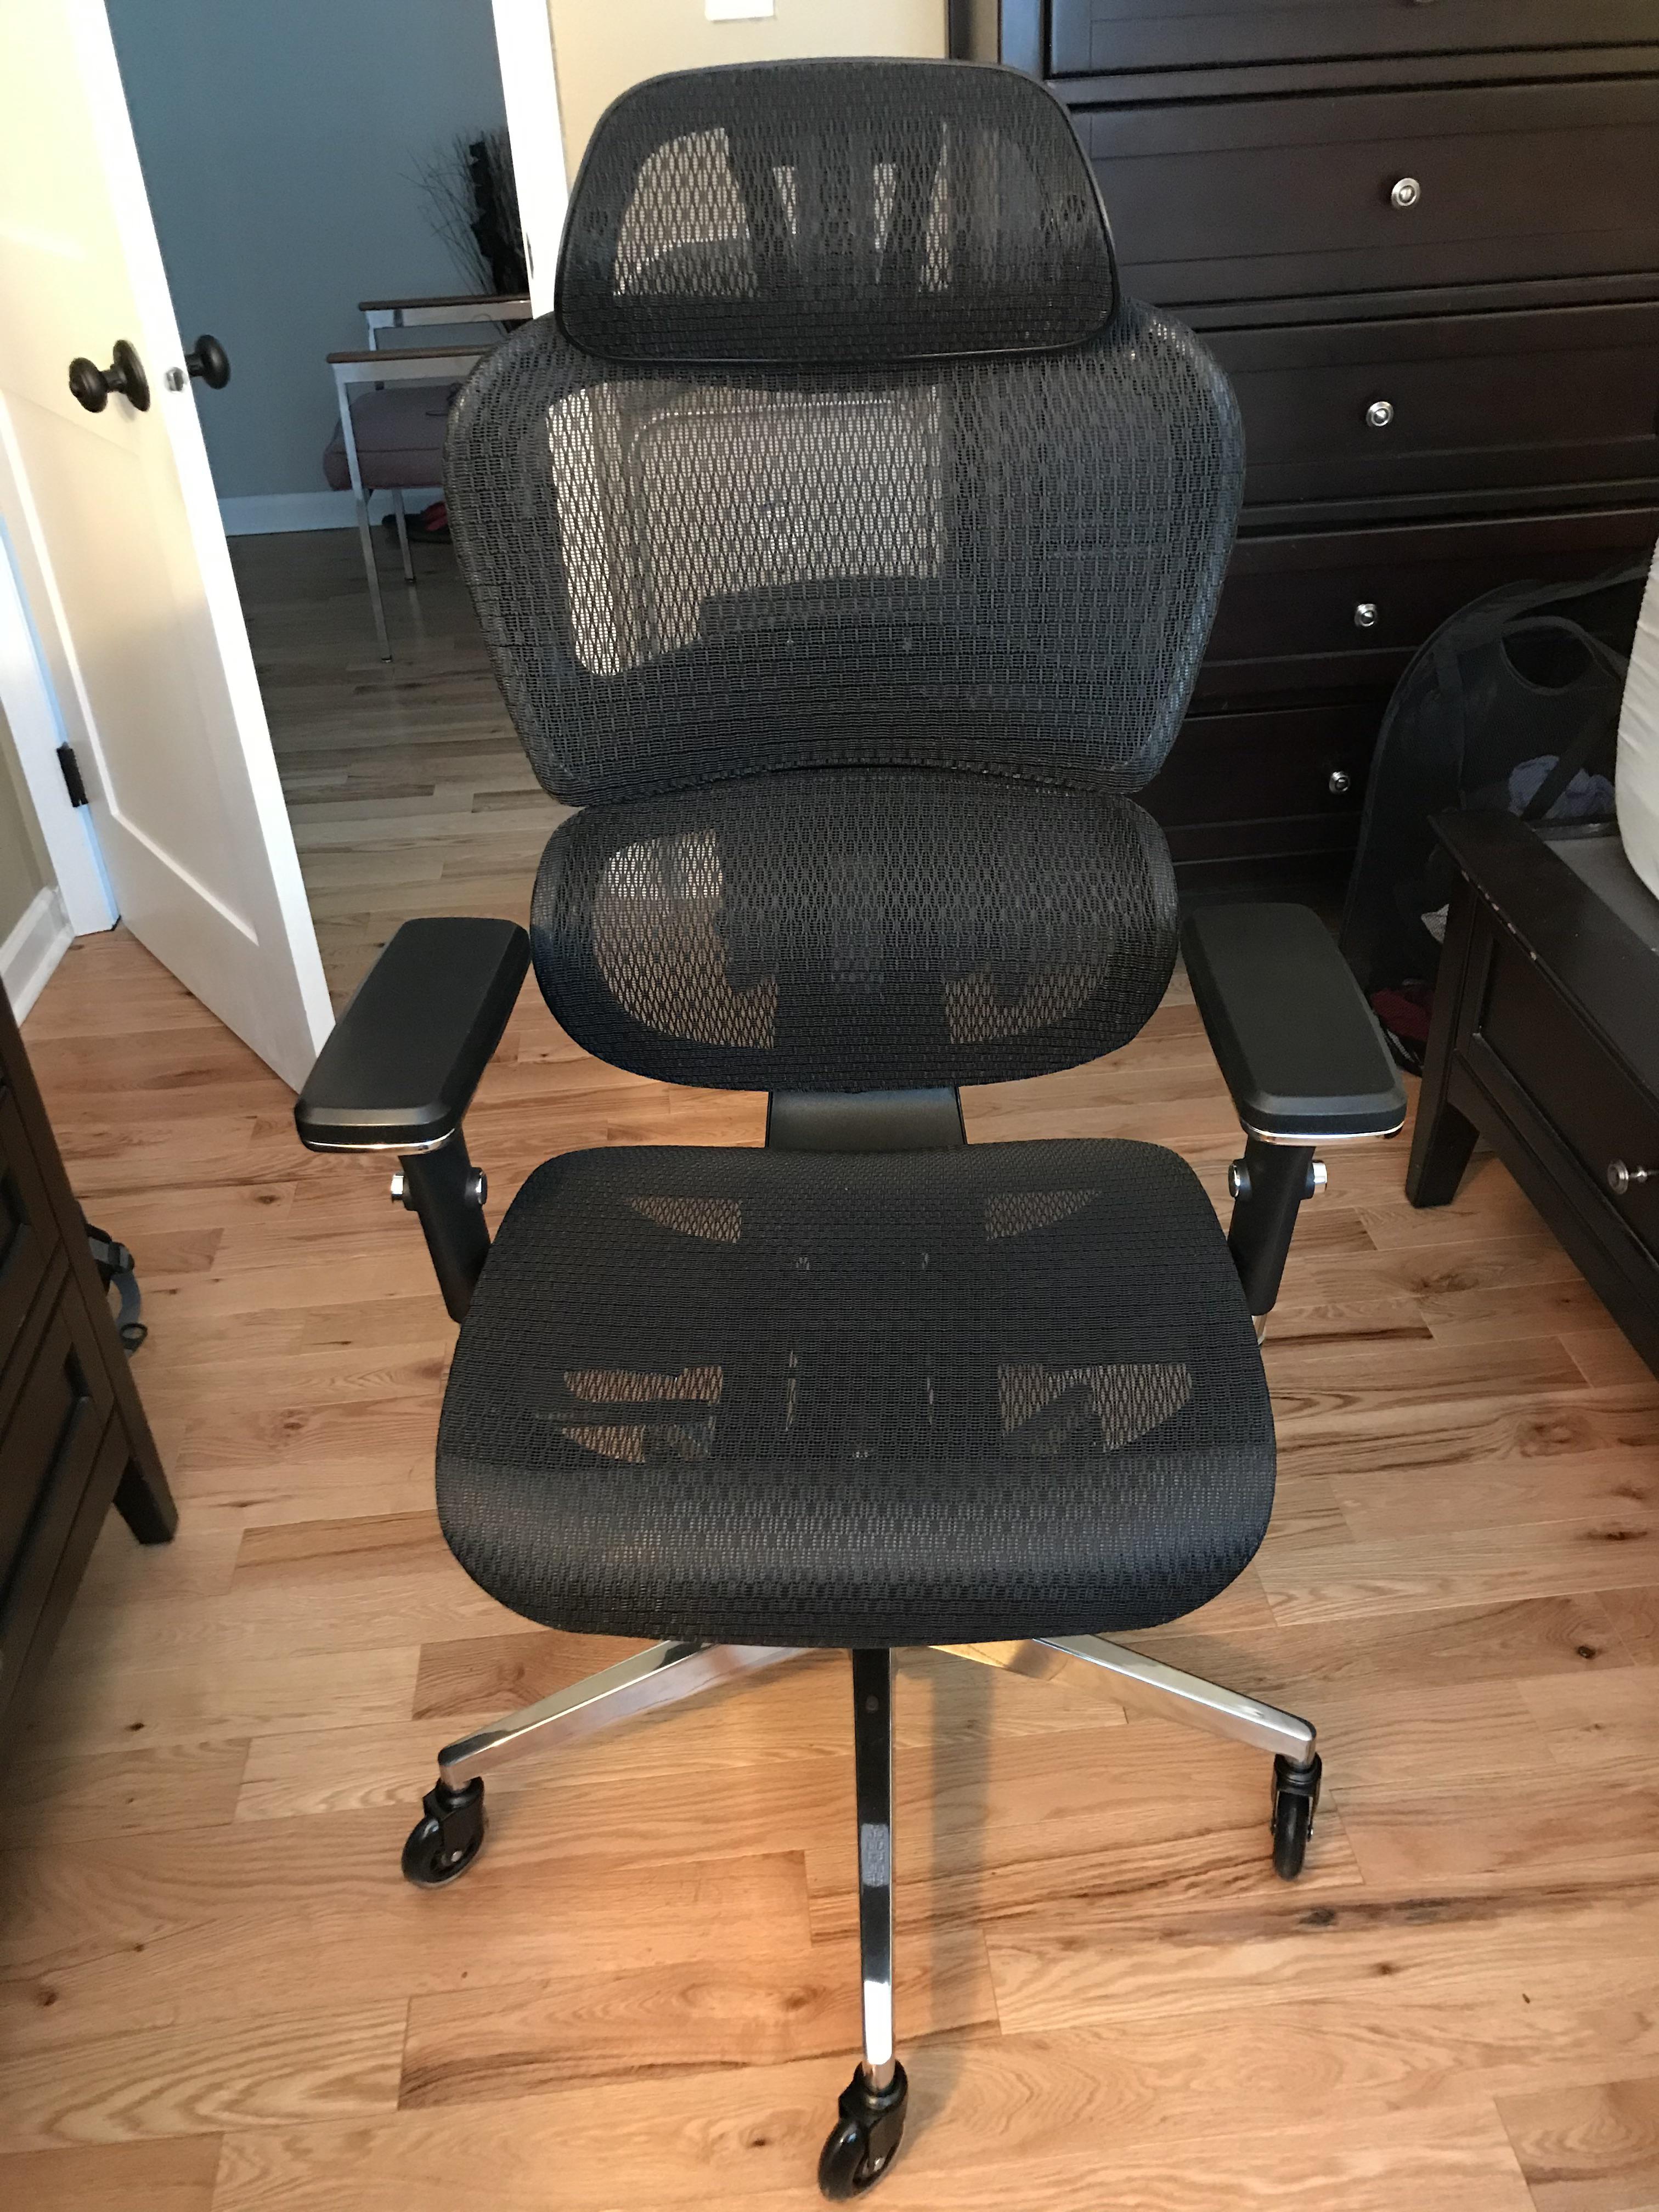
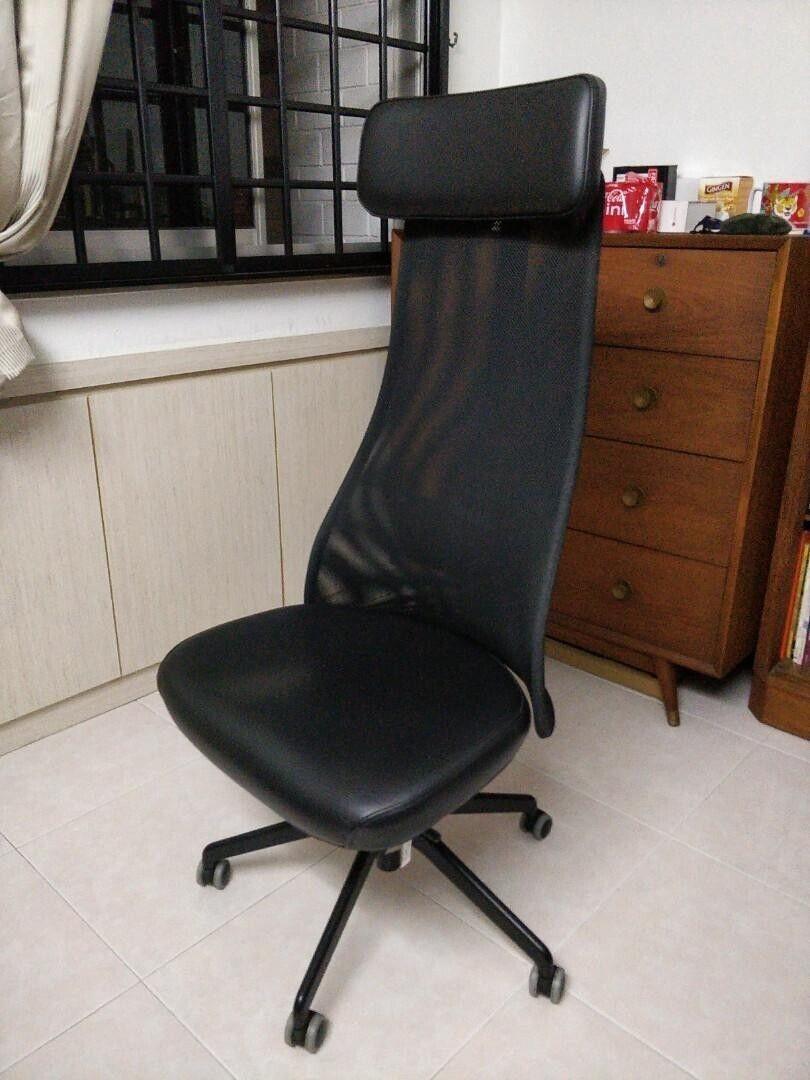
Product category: items_chair
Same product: no